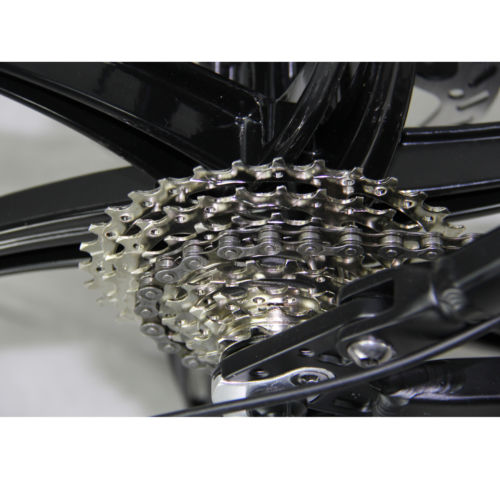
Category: bicycle